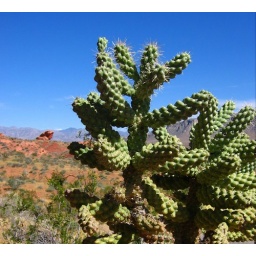
Beautiful red rocks in Valley of Fire close to Las Vegas.